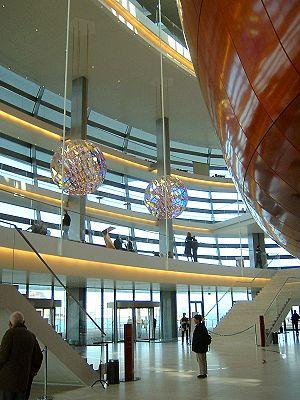
L'opéra de Copenhague a été inauguré le 15 janvier 2005. Dû à l'architecte danois Henning Larsen, il est dédié à la reine Marguerite II de Danemark.